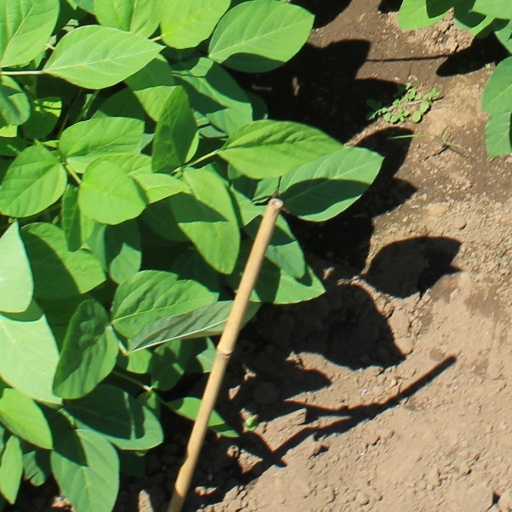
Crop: soybean